Noble Foster Hoggson

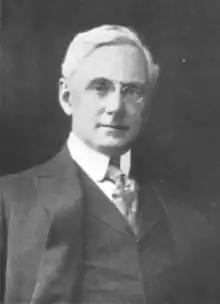

Noble Foster Hoggson Sr. (1865–1939) was a builder, architect, and author in the United States. He specialized in building and planning banks in New York City. He partnered with his brother William J. Hoggson to establish Hoggson Brothers. His son, Noble Foster Hoggson Jr., was a prominent landscape architect.